Whispers in the Dark (film)

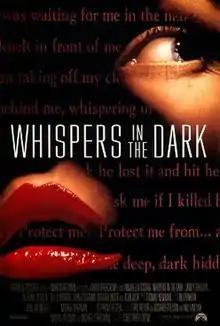
Theatrical release poster

Whispers in the Dark is a 1992 American erotic thriller film written and directed by Christopher Crowe and starring Annabella Sciorra, Jamey Sheridan, Alan Alda, Jill Clayburgh, John Leguizamo, Deborah Unger, and Anthony LaPaglia. It follows a Manhattan psychiatrist who finds herself in the midst of a homicide investigation after one of her patients is mysteriously murdered.